Ronald Drever

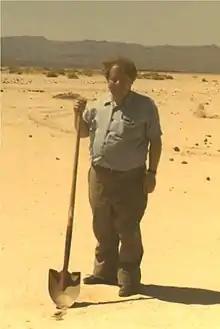
Ronald Drever deciding where to build the LIGO Hanford site 1993

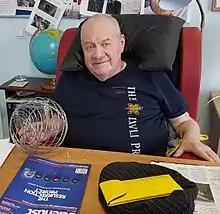
Ronald Drever, with the Breakthrough Prize 2017

Ronald was a paternal cousin to cartographer and writer, Tim Robinson and paternal uncle of acoustic ecologist, John Levack Drever.